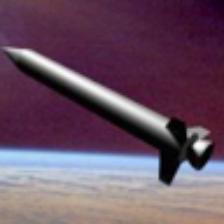
Label: NonHuman